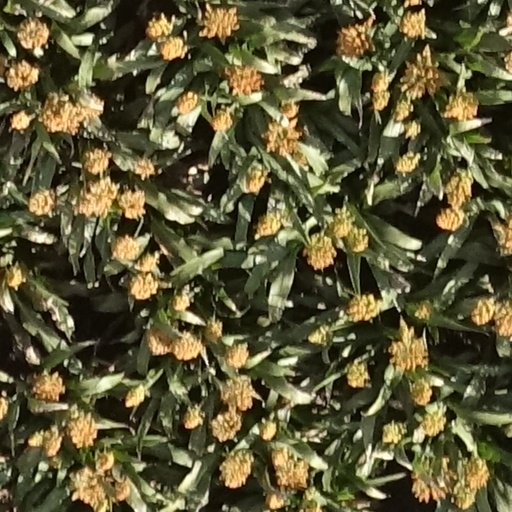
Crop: sorghum